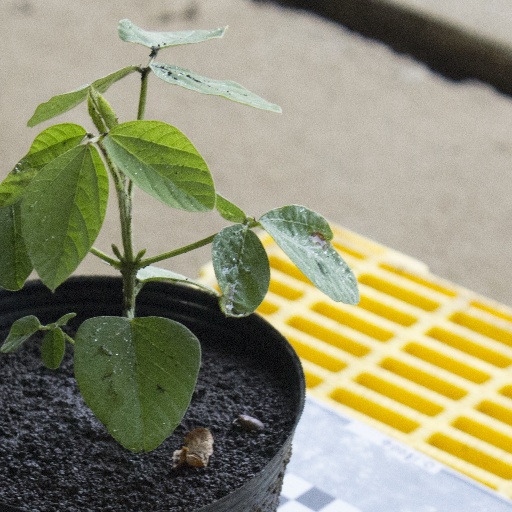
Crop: soybean